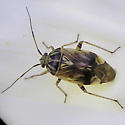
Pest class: lygus_bug